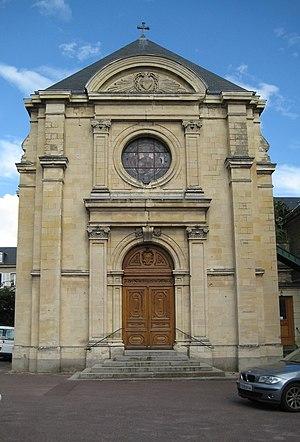
Chapelle du monastère de la Visitation de Caen, construite entre 1890 et 1892.
Le monastère des Visitandines de Caen est un monastère fondé par l'ordre de la Visitation à Caen au début du XIXᵉ siècle. Il remplace l'ancien couvent de la Visitation de Caen, dispersé pendant la Révolution. La chapelle du monastère fait l’objet d’une inscription au titre des monuments historiques depuis le 19 novembre 2002.
Saint-Ouen, autrefois appelé Villers, est un quartier de Caen.
Léonie Martin, née le 3 juin 1863 à Alençon et morte le 17 juin 1941 à Caen, est une religieuse visitandine française. Fille de Louis et Zélie Martin, elle est l'une des quatre sœurs aînées et disciple de Thérèse de Lisieux, elle est déclarée servante de Dieu en janvier 2015.